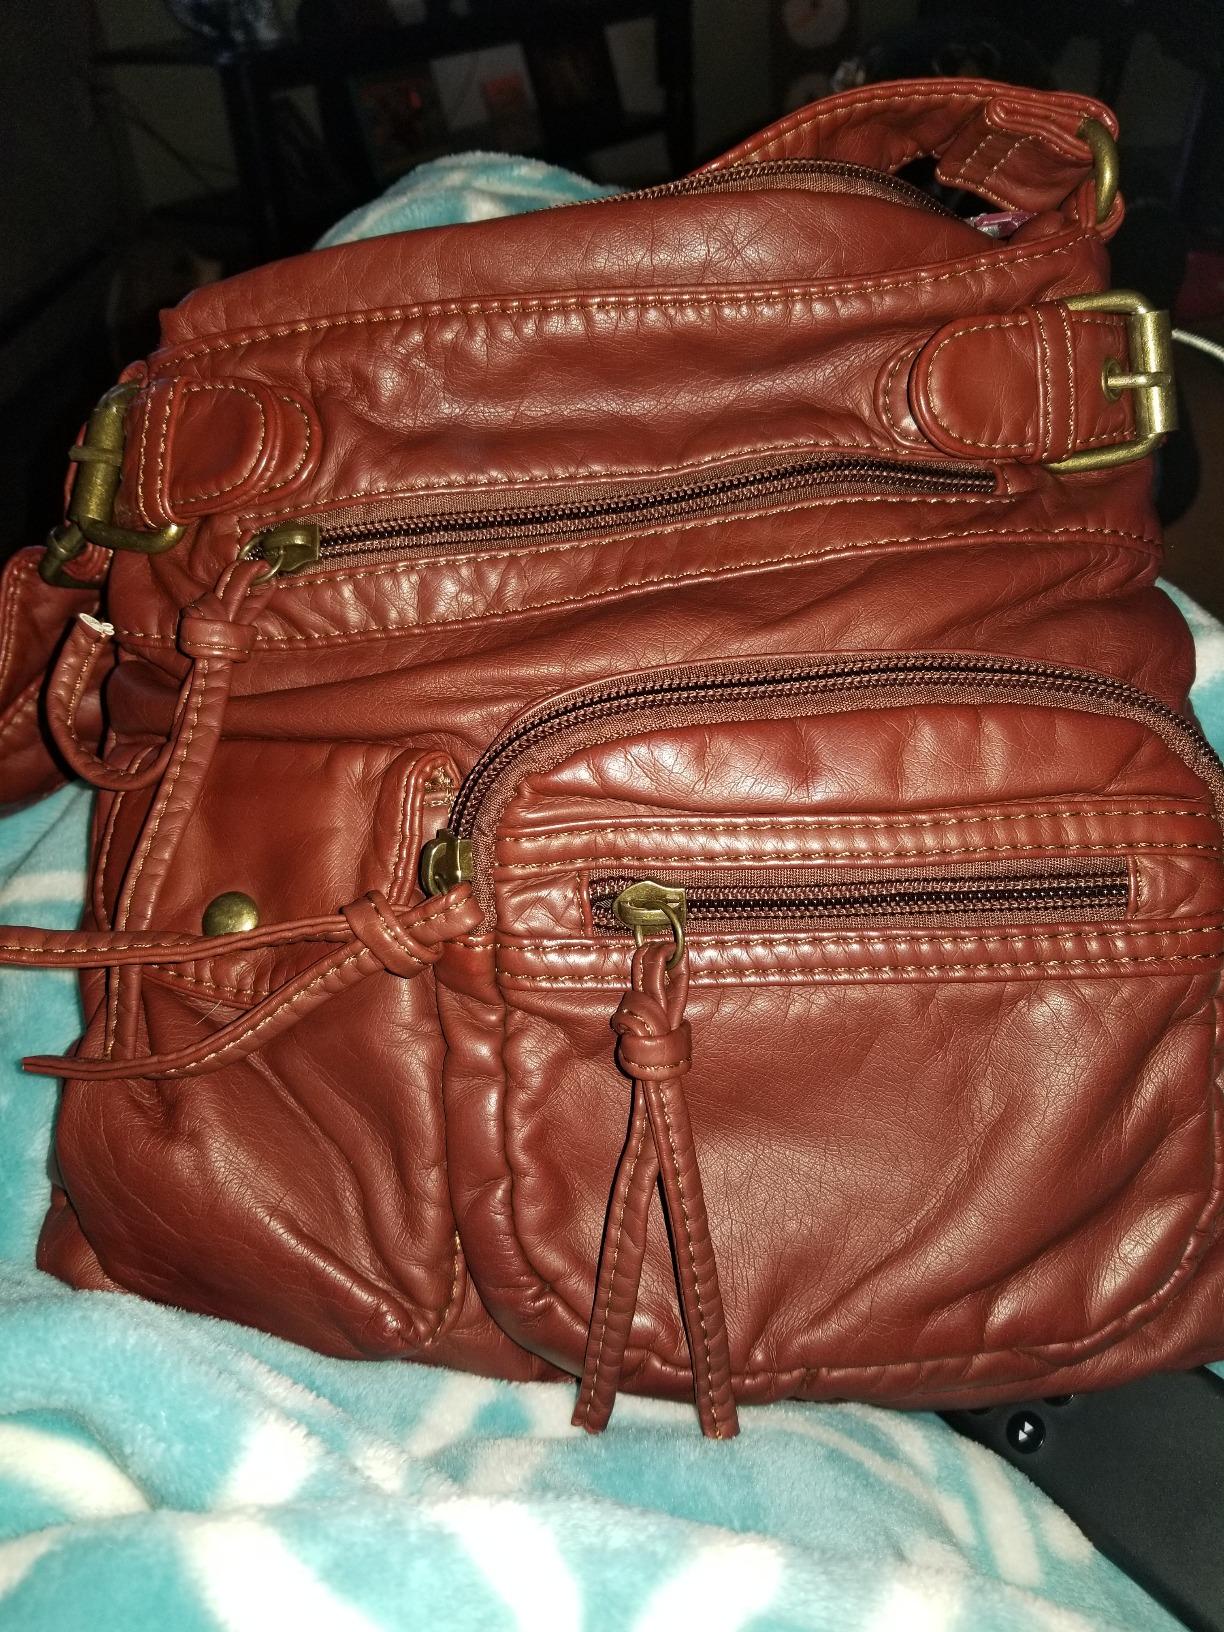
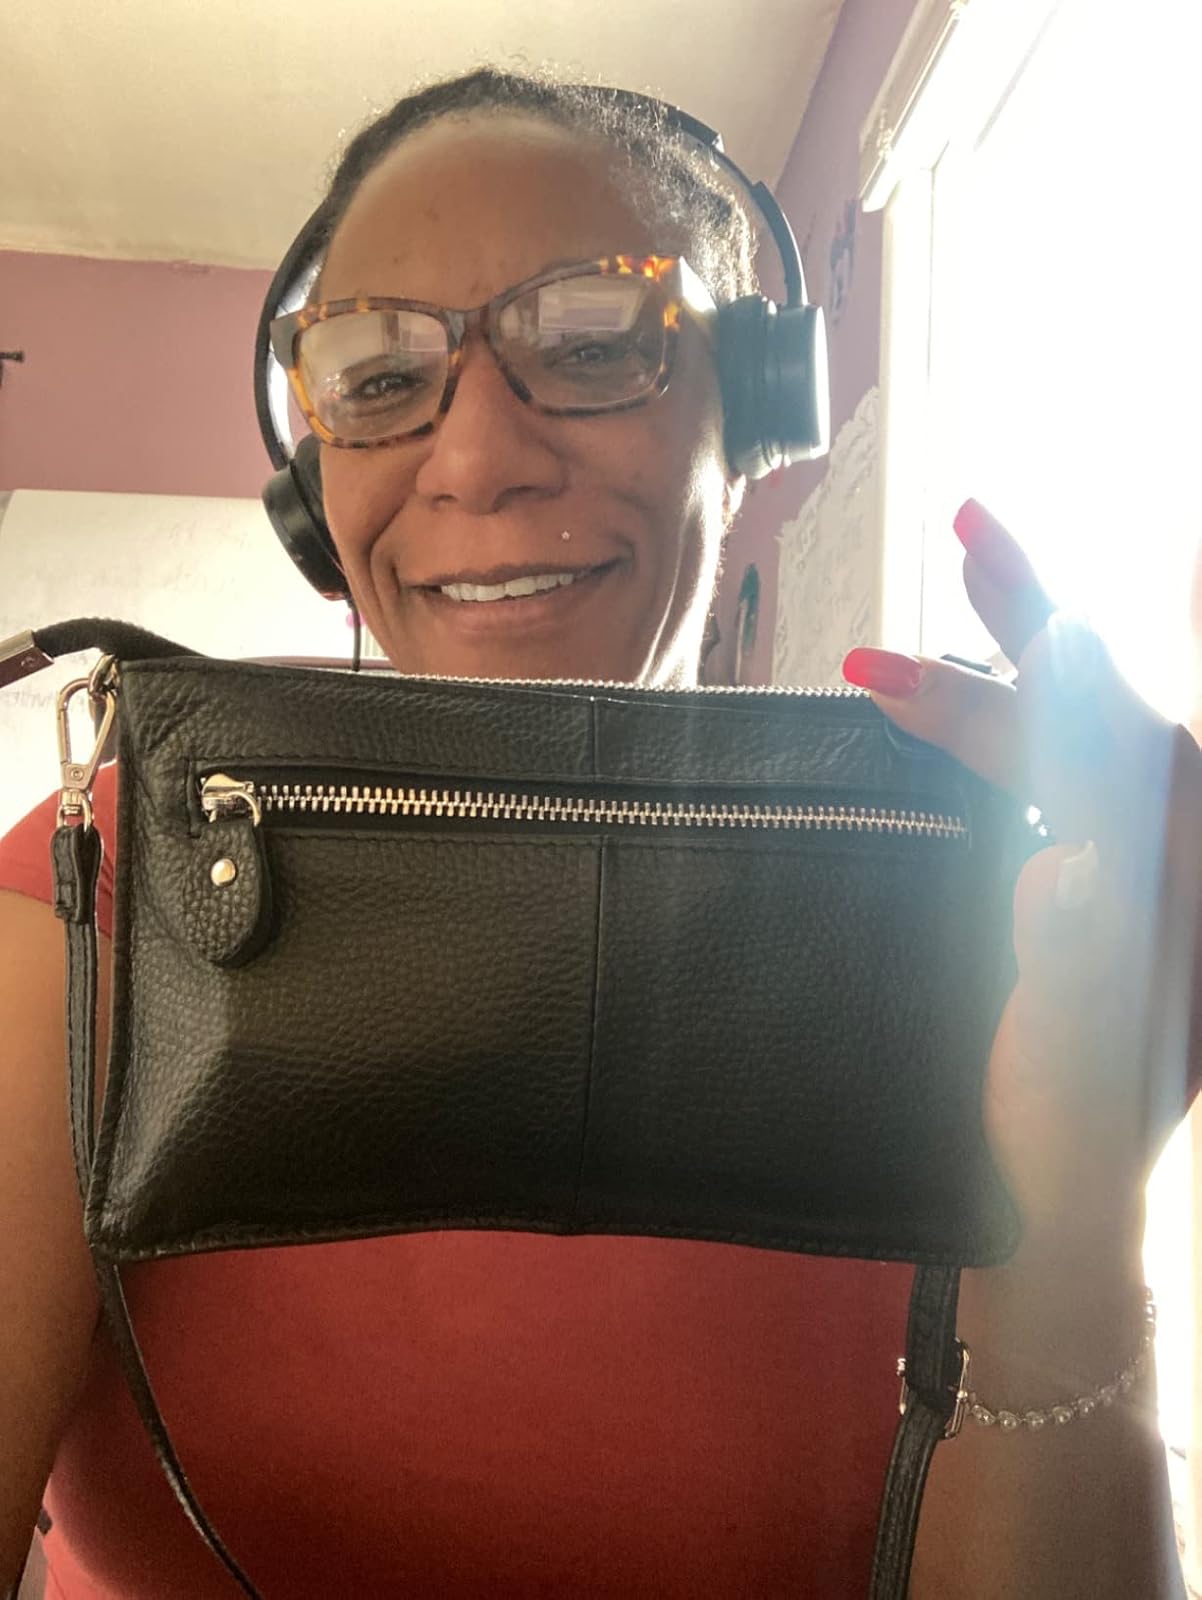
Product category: accessories_handbag
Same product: no